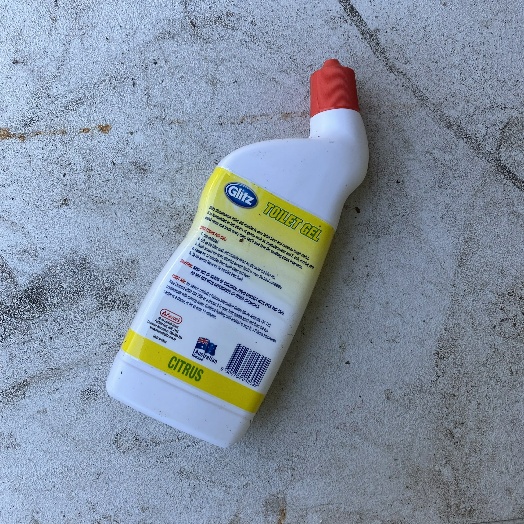
Label: Plastic